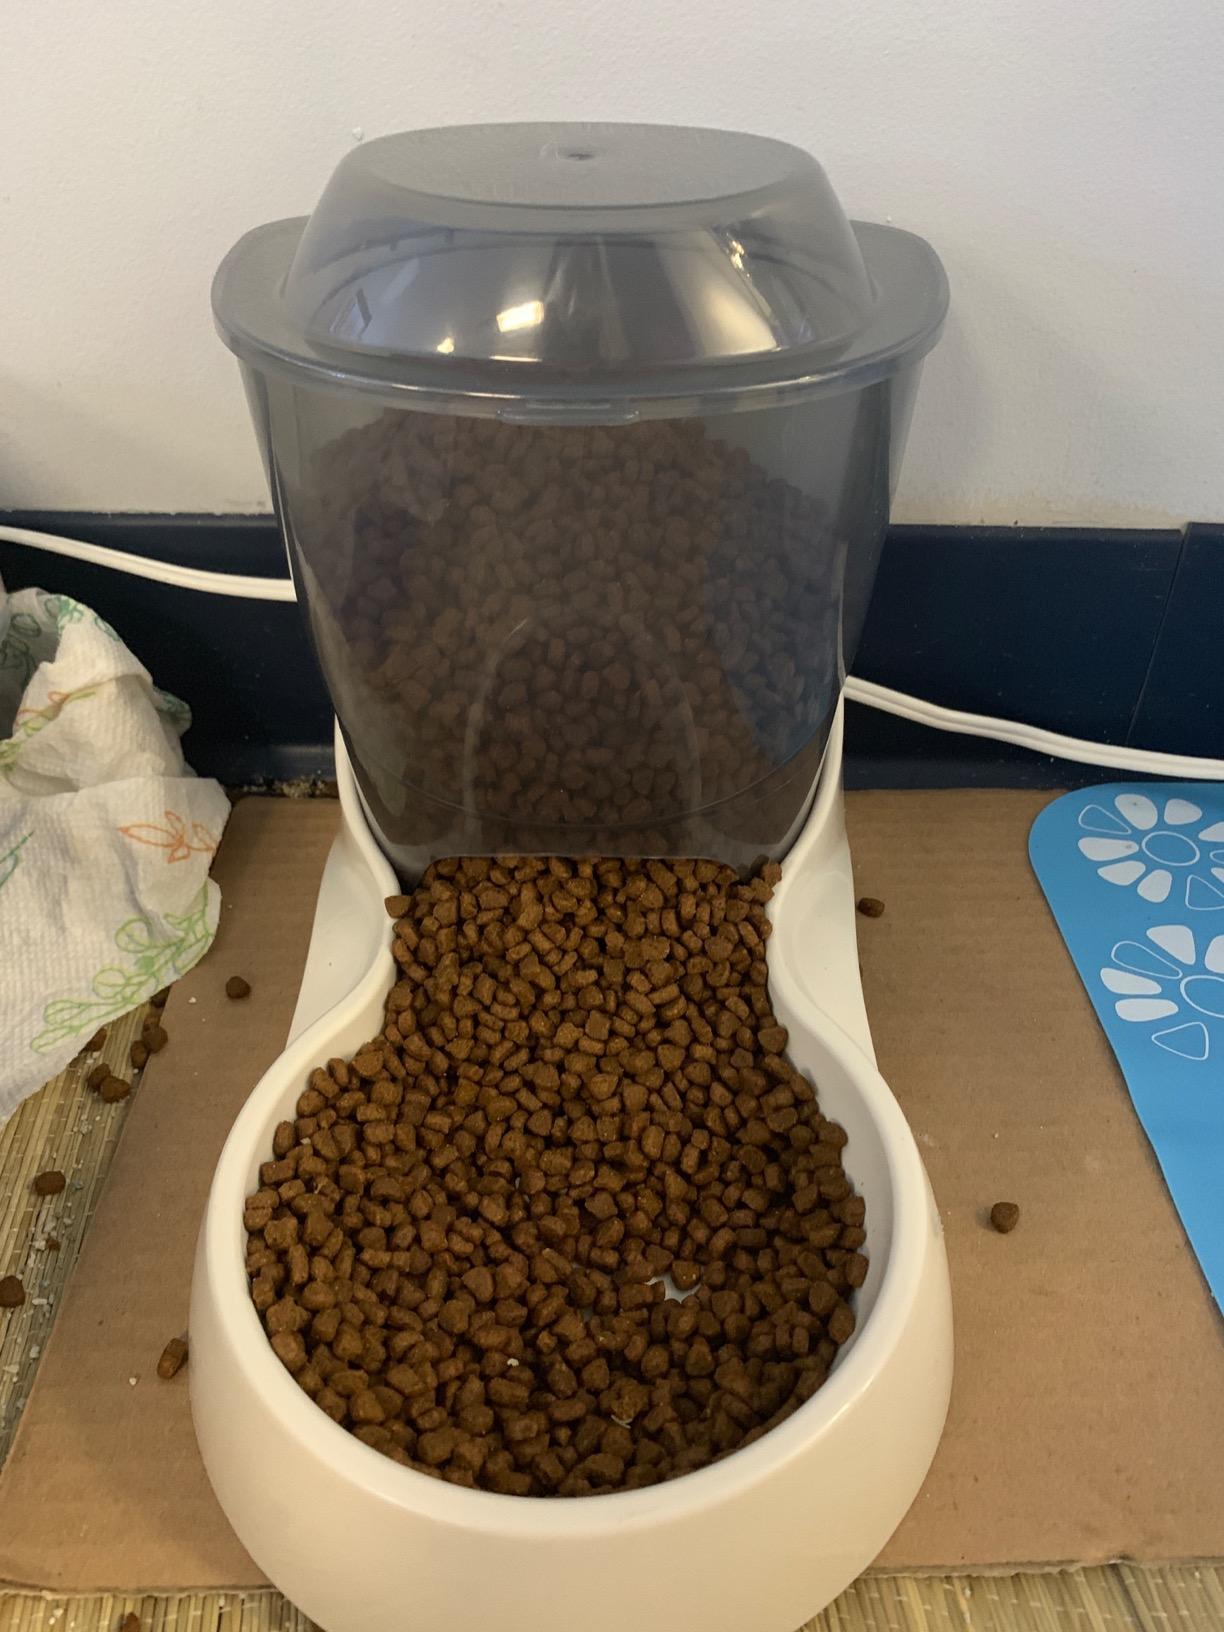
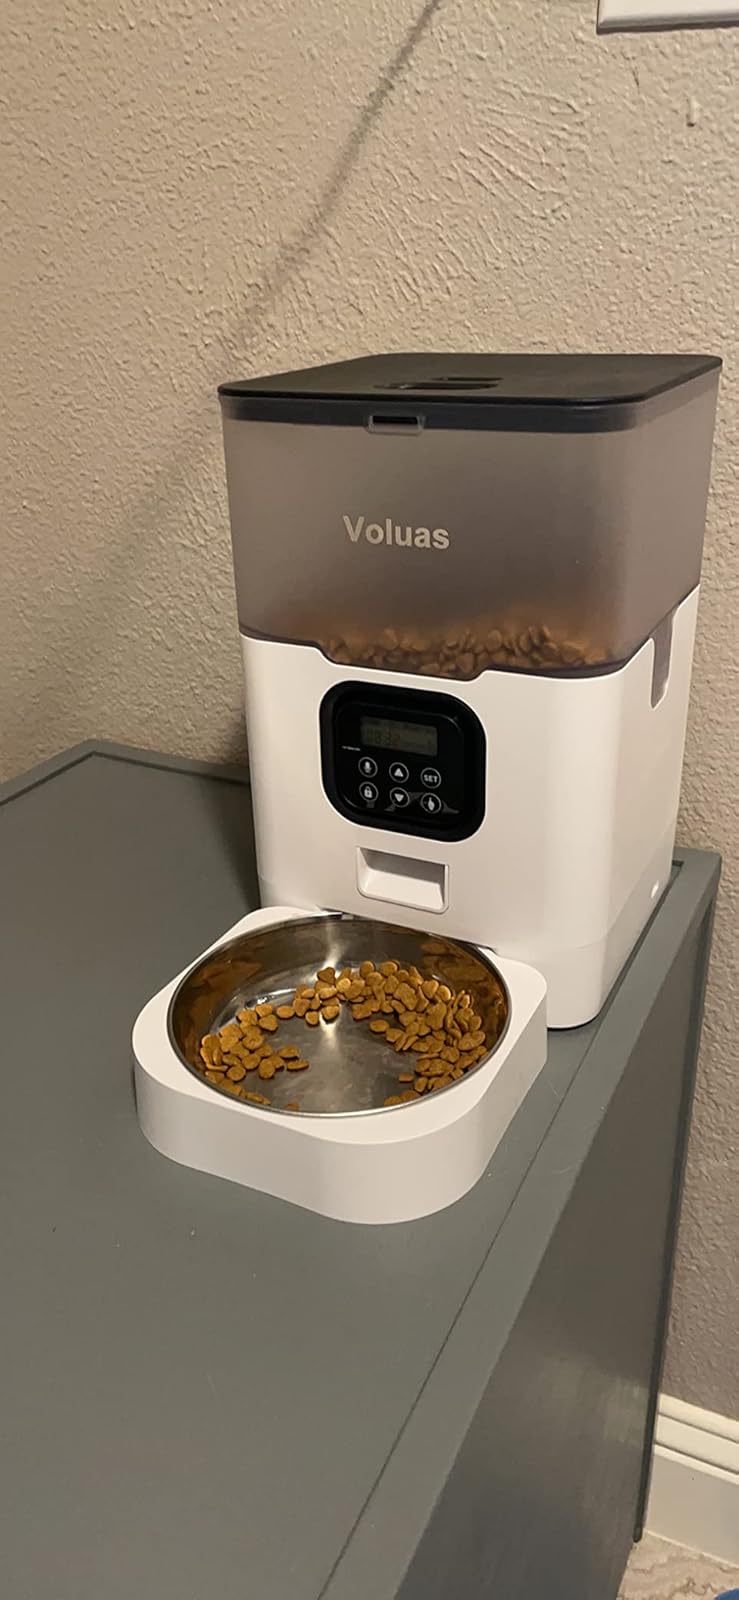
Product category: items_feeder
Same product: no